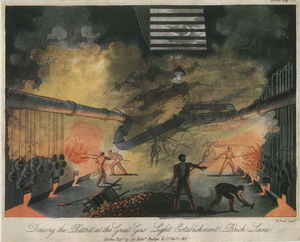
Un tuyau est un élément de section circulaire destiné à l'écoulement d'un fluide, liquide, ou gaz ou d'un solide pulvérulent, au transport de l'énergie de pression, à l'échange de l'énergie au travers de la paroi. Il peut être rigide ou souple. La paroi du tuyau sépare l'intérieur de l'extérieur et permet ces fonctions.
L'Histoire du gaz manufacturé se rapporte à la période qui a précédé l'avènement de l'électricité, où les villes furent éclairées et ensuite chauffées par des gaz manufacturés, c'est-à-dire fabriqués par « distillation » dans des usines à gaz ou des cokeries. Cette période a vu naître les premiers grands groupes énergétiques.